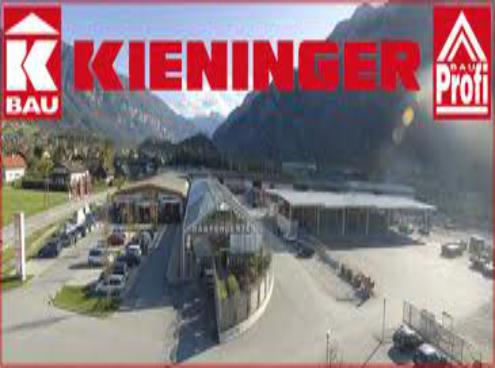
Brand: Kieninger
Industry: Necessities